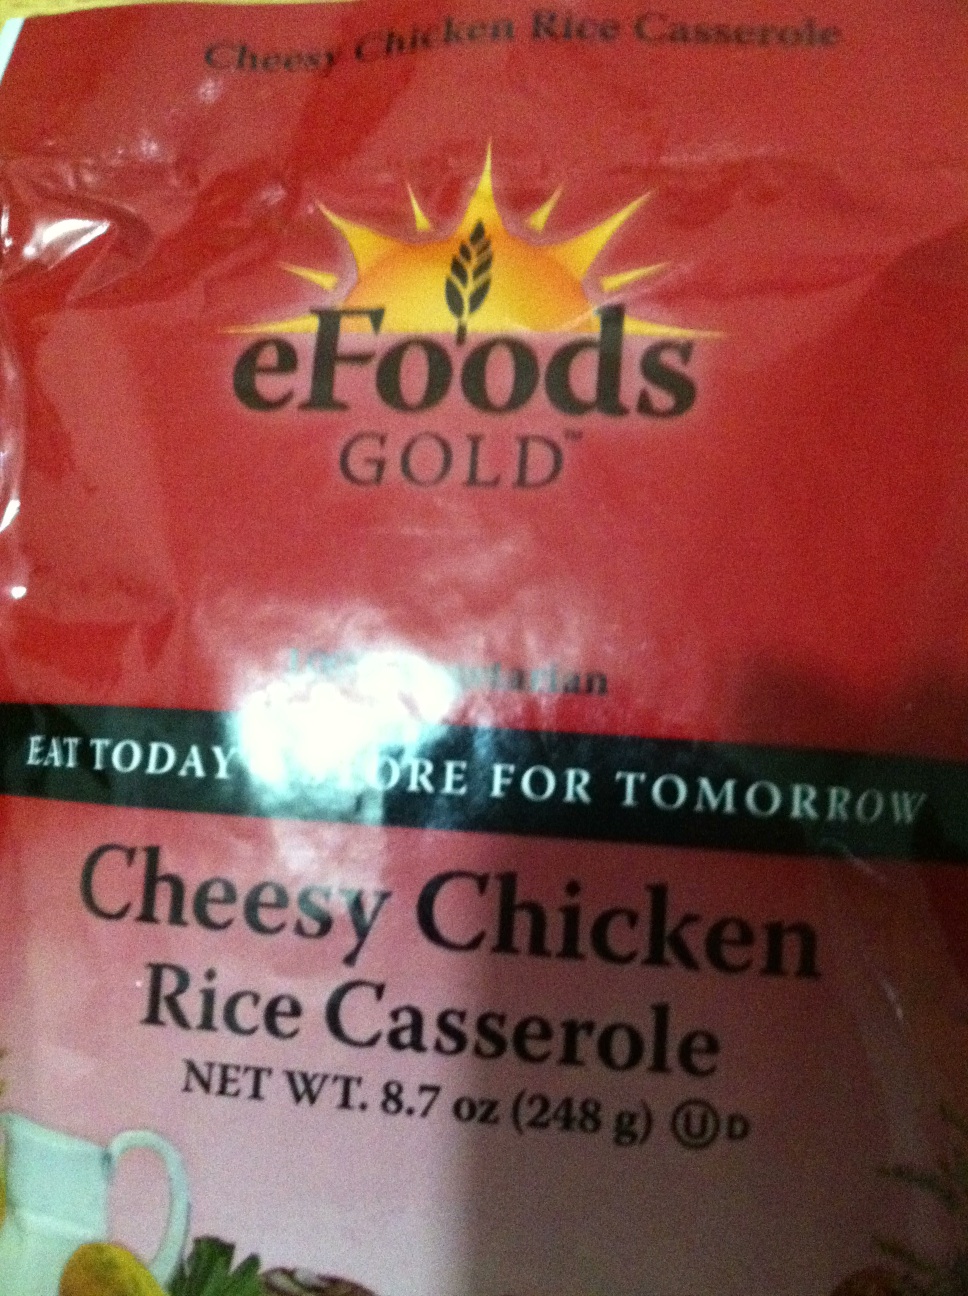Question: Hi, what type of food is this? Thanks.
Answer: cheesy chicken rice casserole